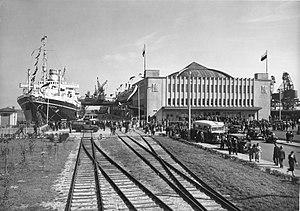
MS Piłsudski au terminal transatlantique de Gdynia